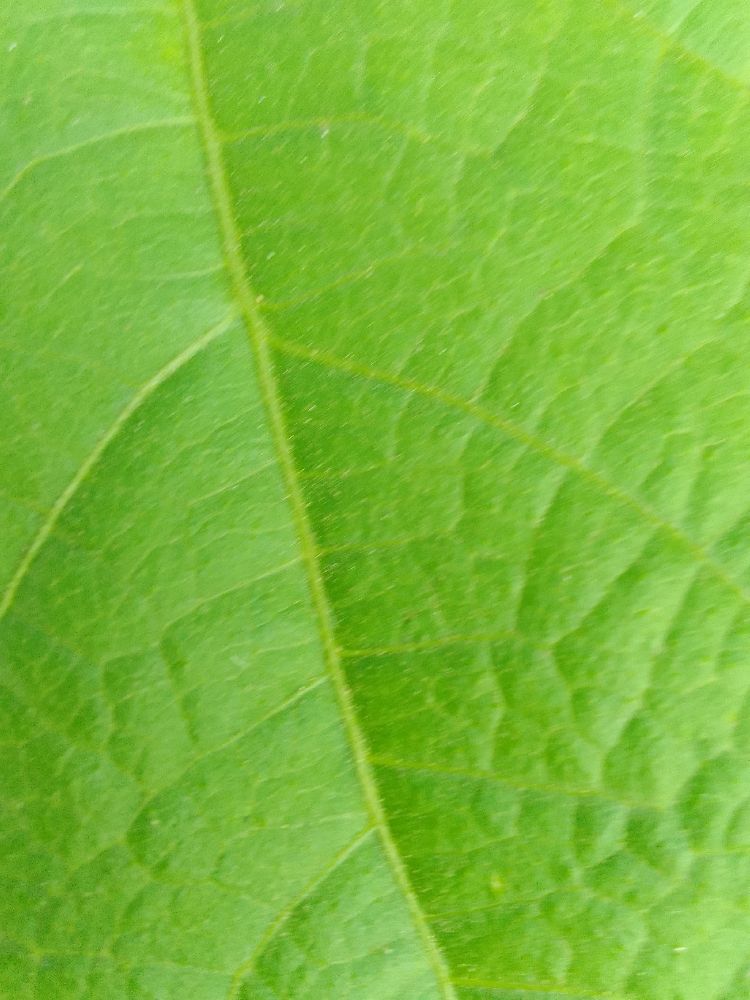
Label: healthy